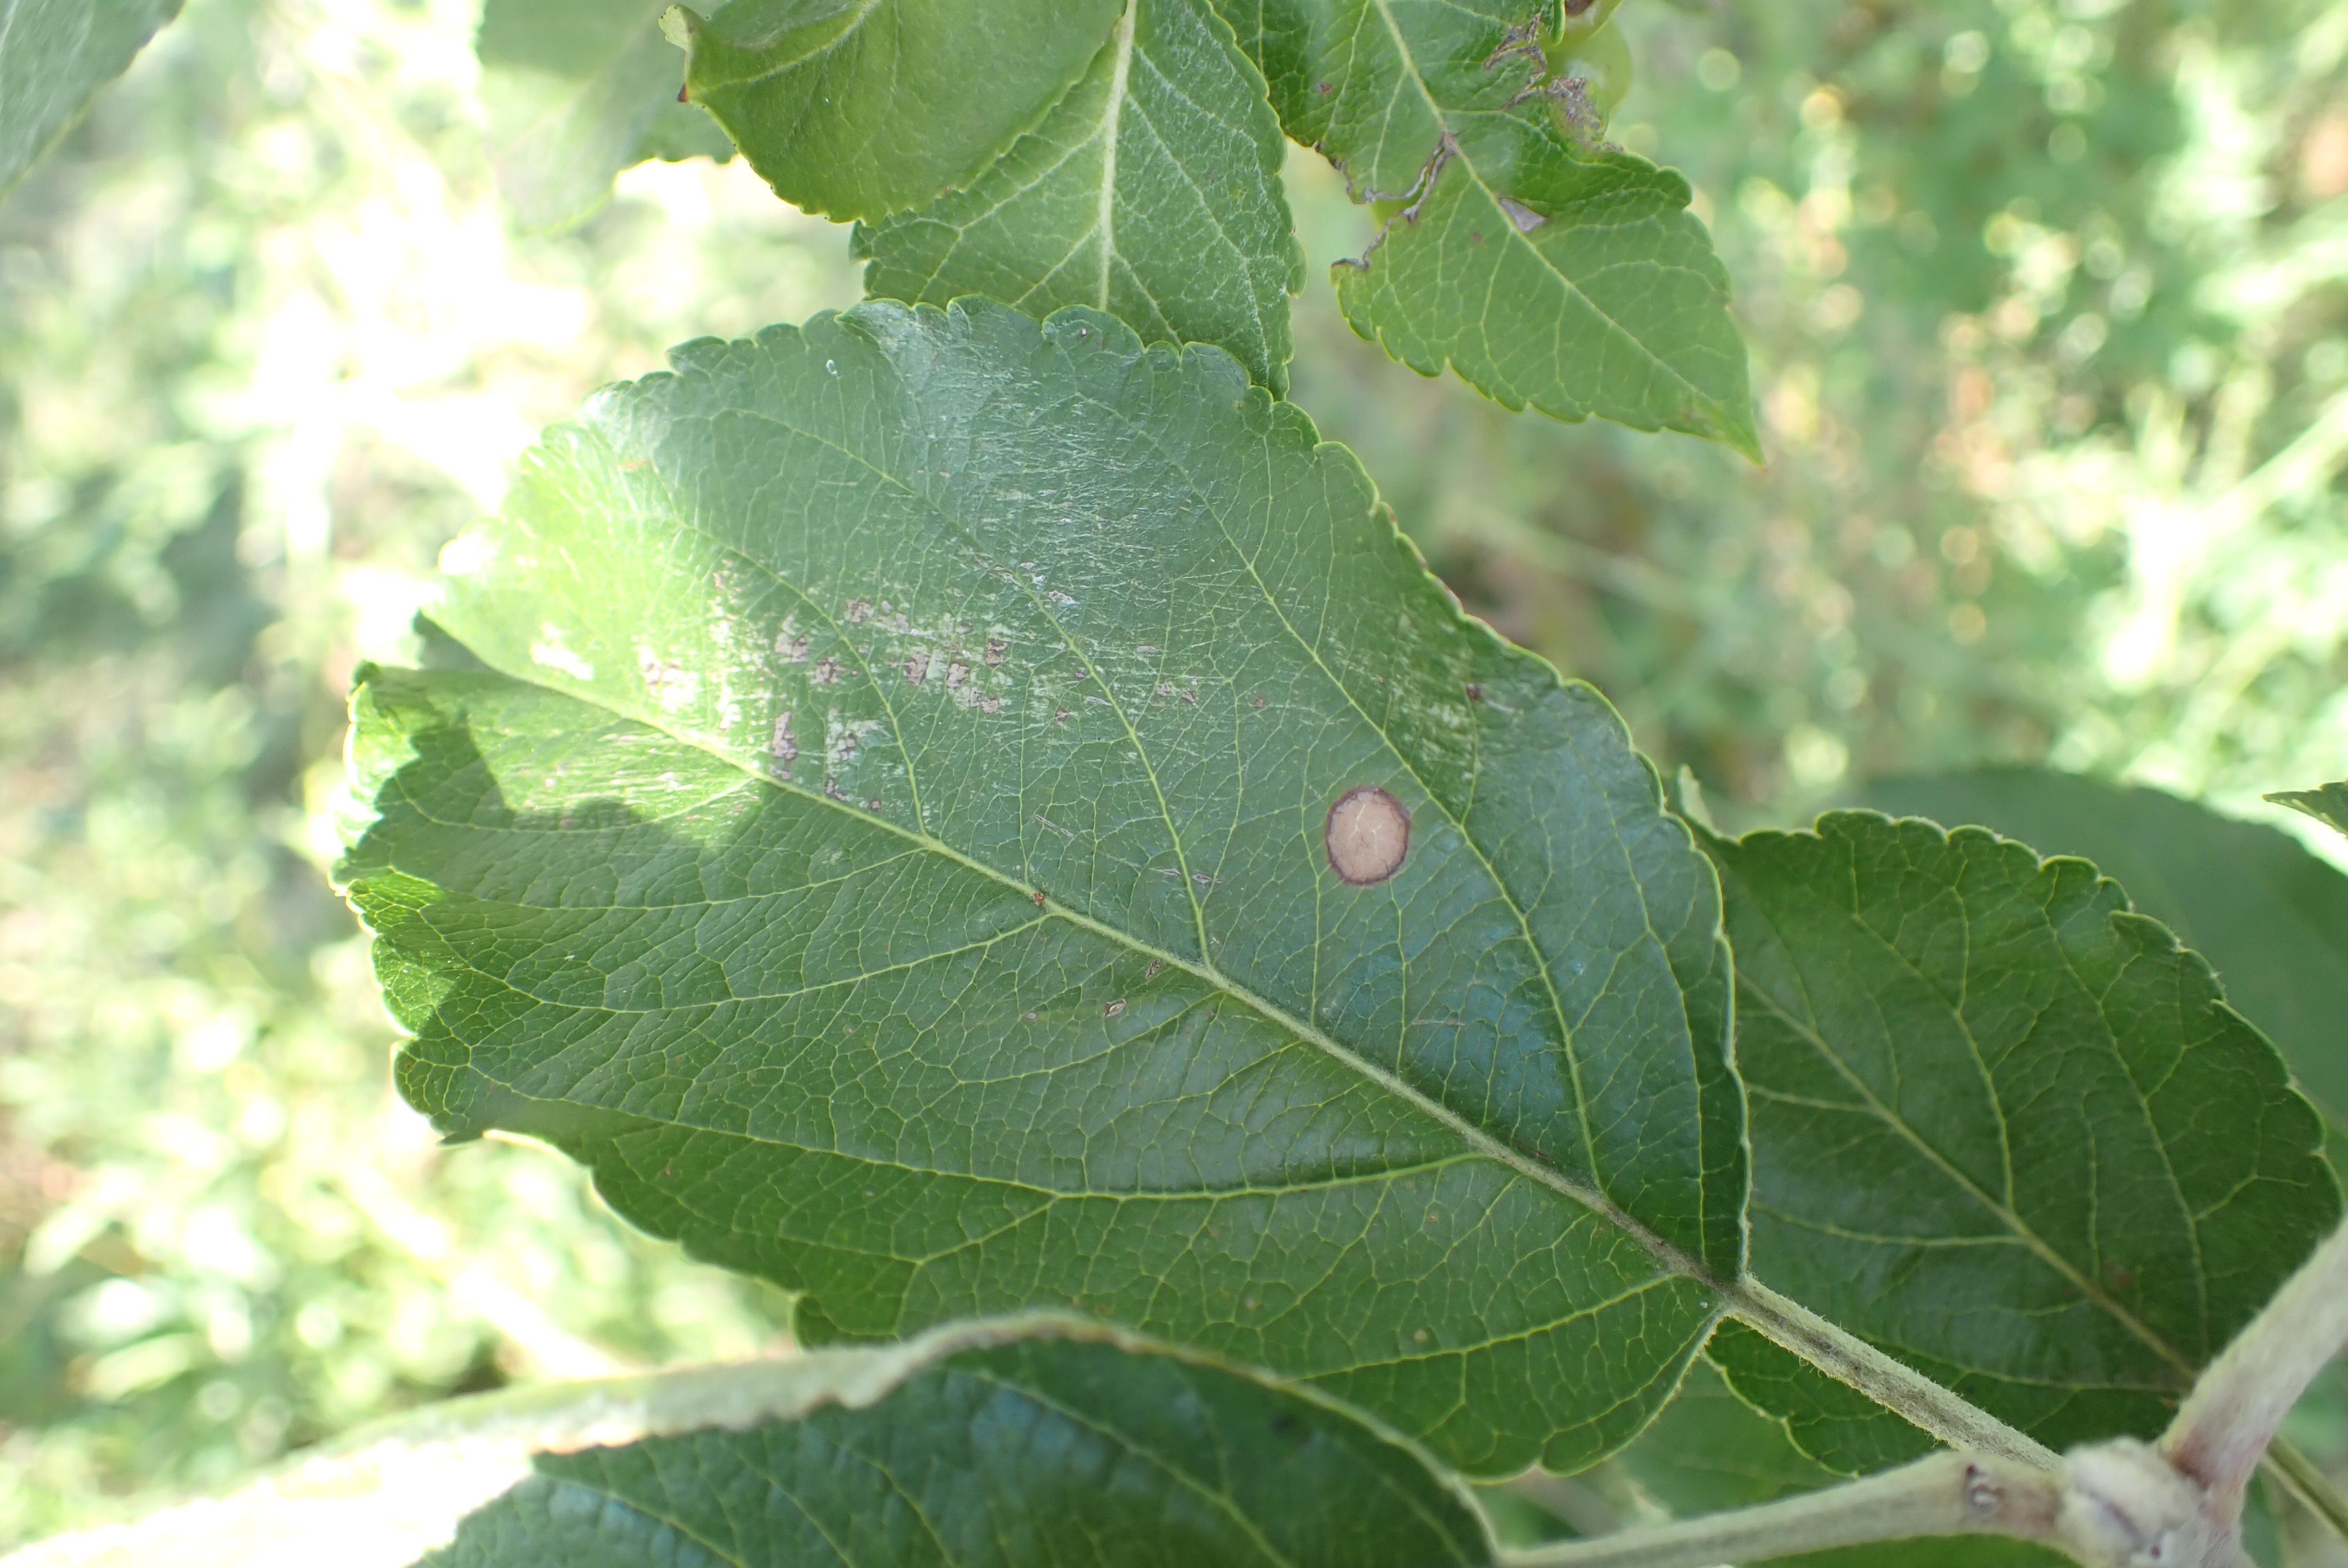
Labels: frog_eye_leaf_spot, complex